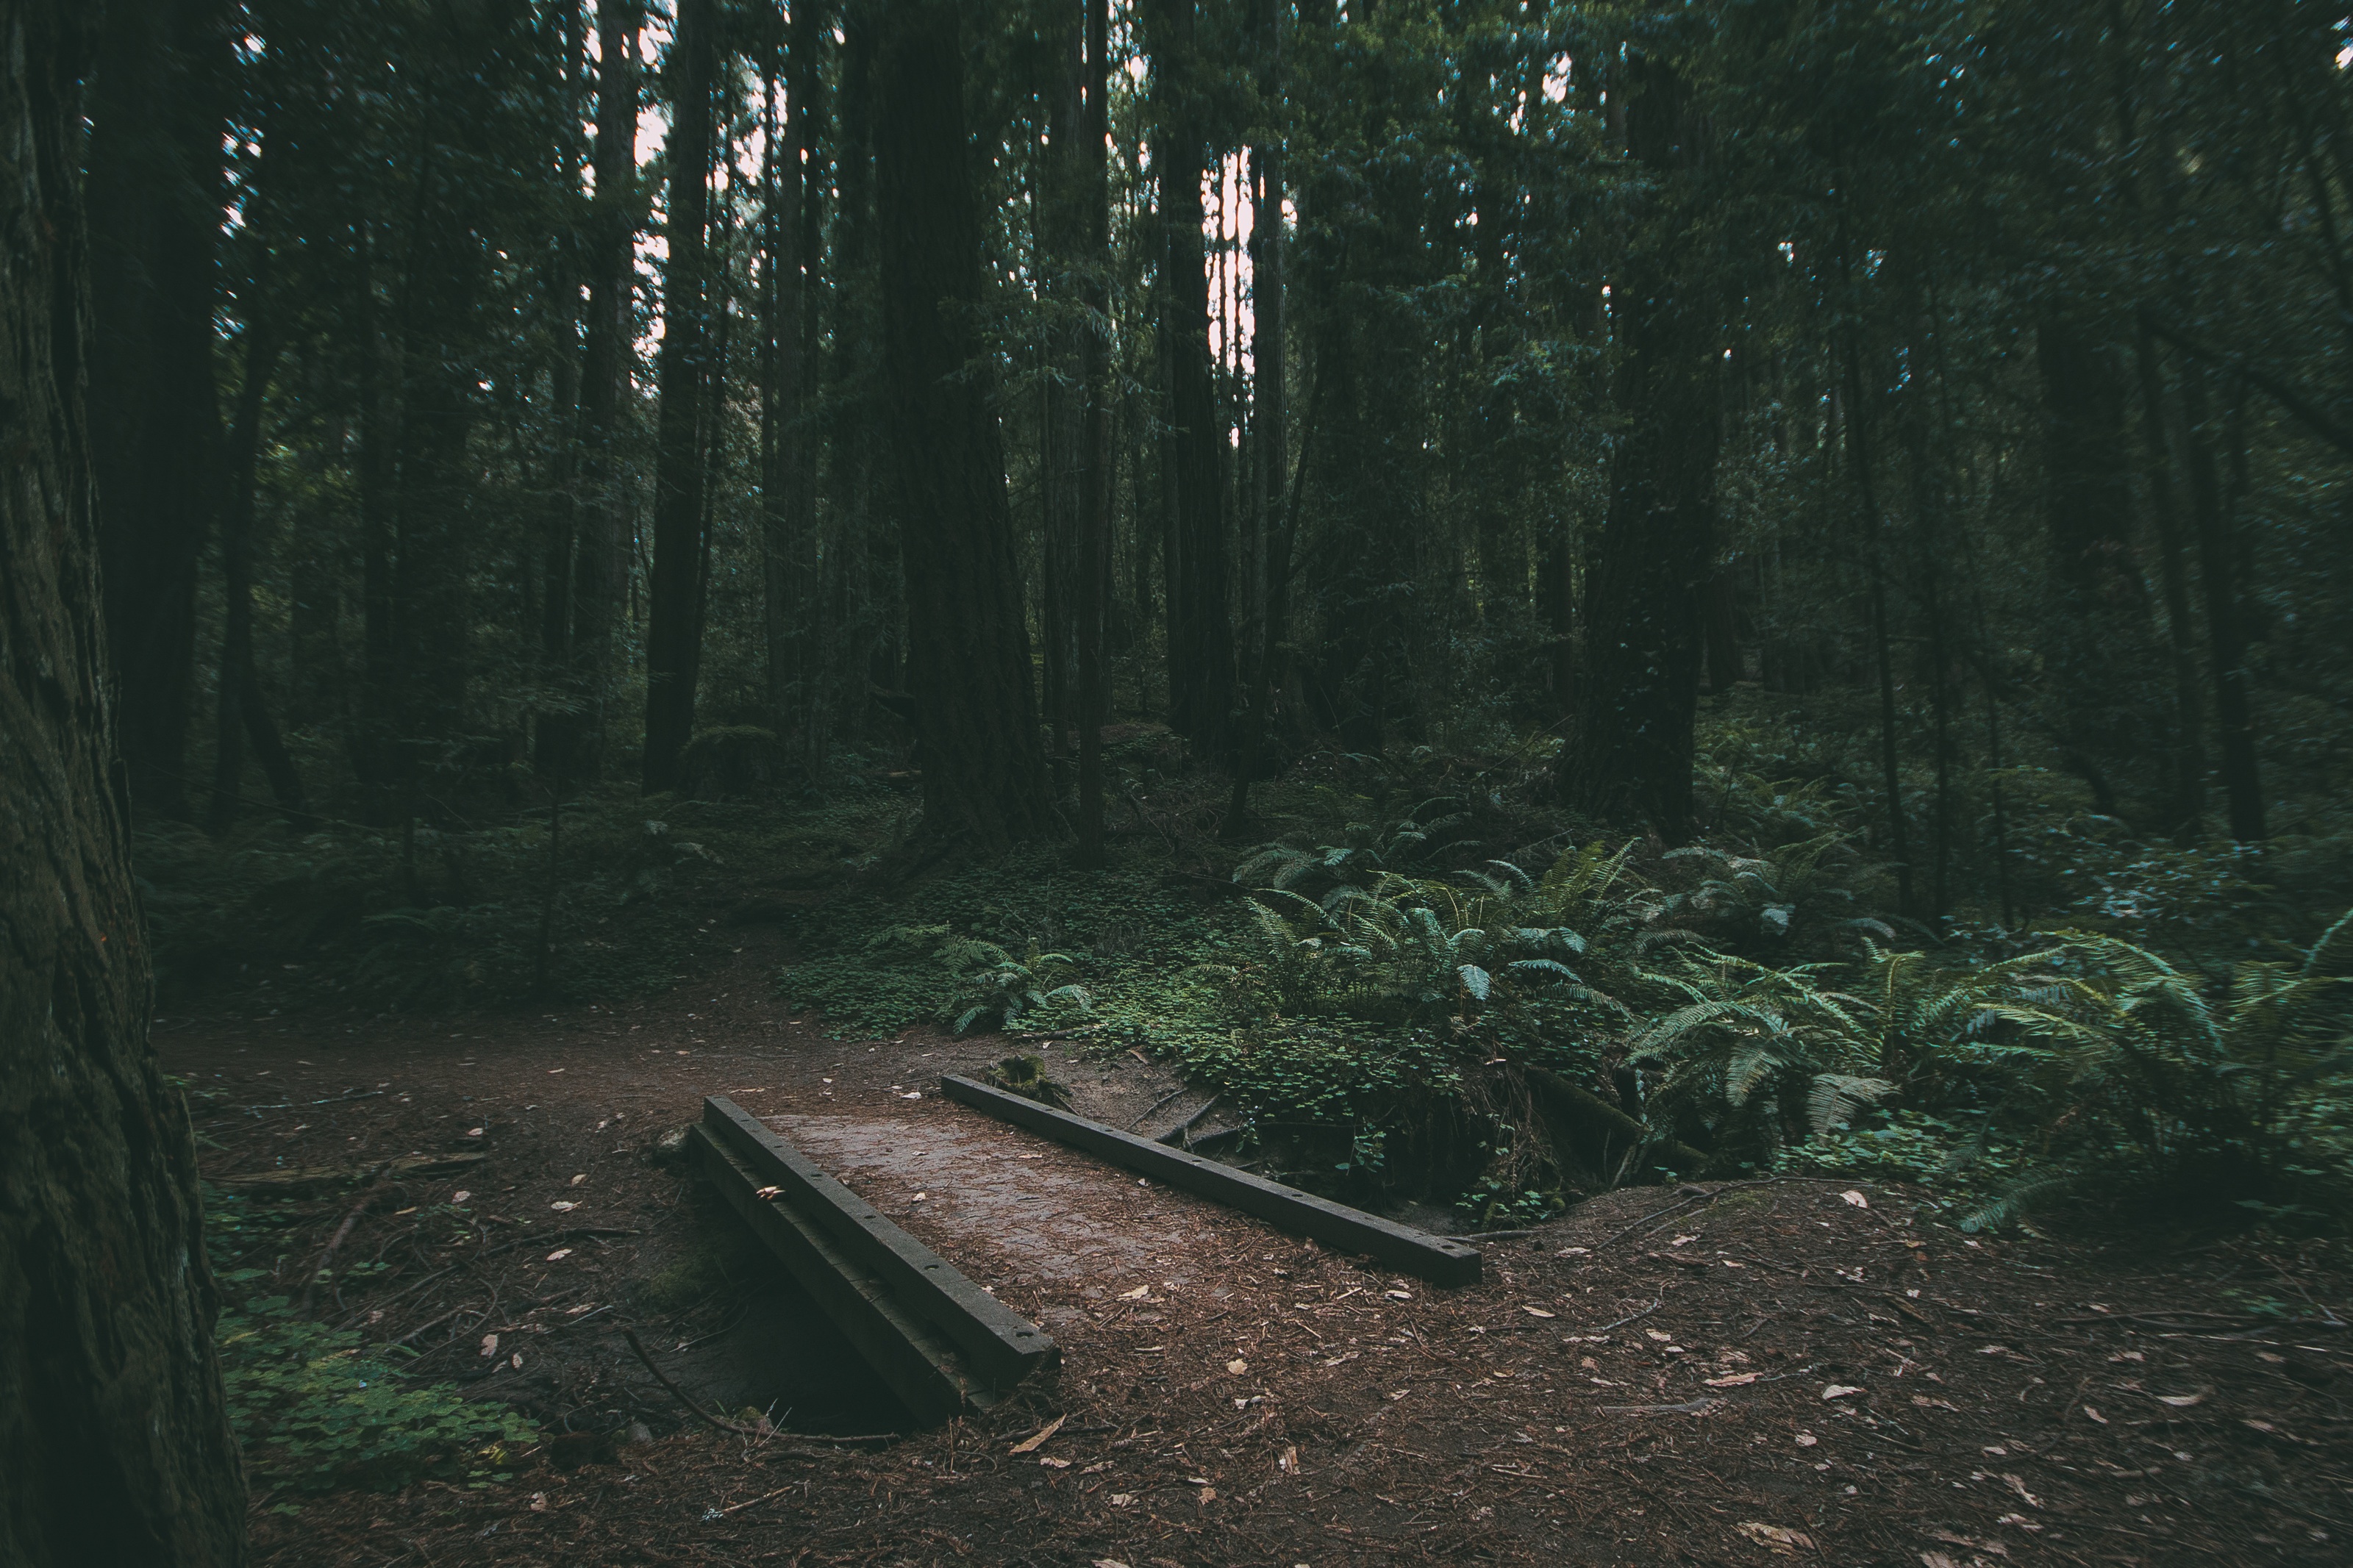
tree, nature, forest, wilderness, wood, bridge, sunlight, green, jungle, darkness, fern, rainforest, wetland, woodland, habitat, ecosystem, screenshot, biome, old growth forest, natural environment, geographical feature, atmospheric phenomenon